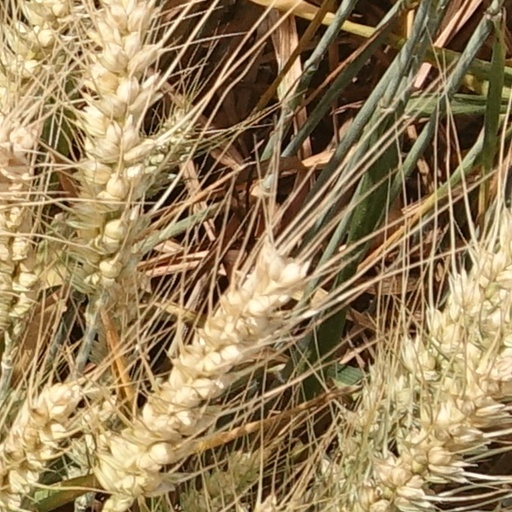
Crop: wheat